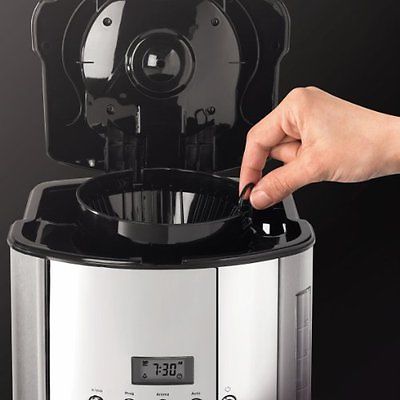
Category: coffee maker